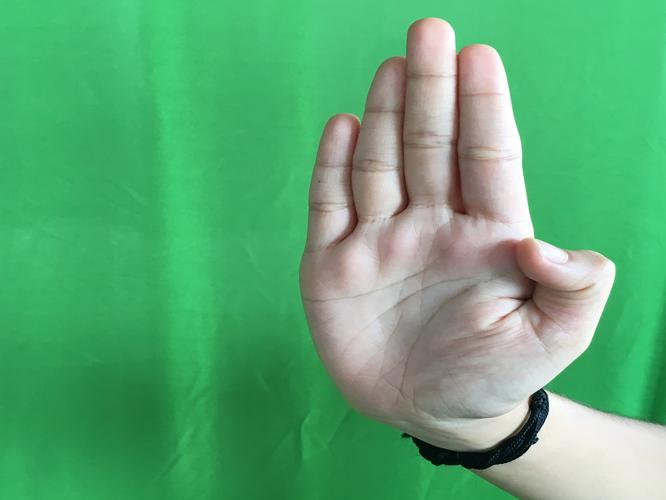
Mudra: Pathaka
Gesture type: single_hand